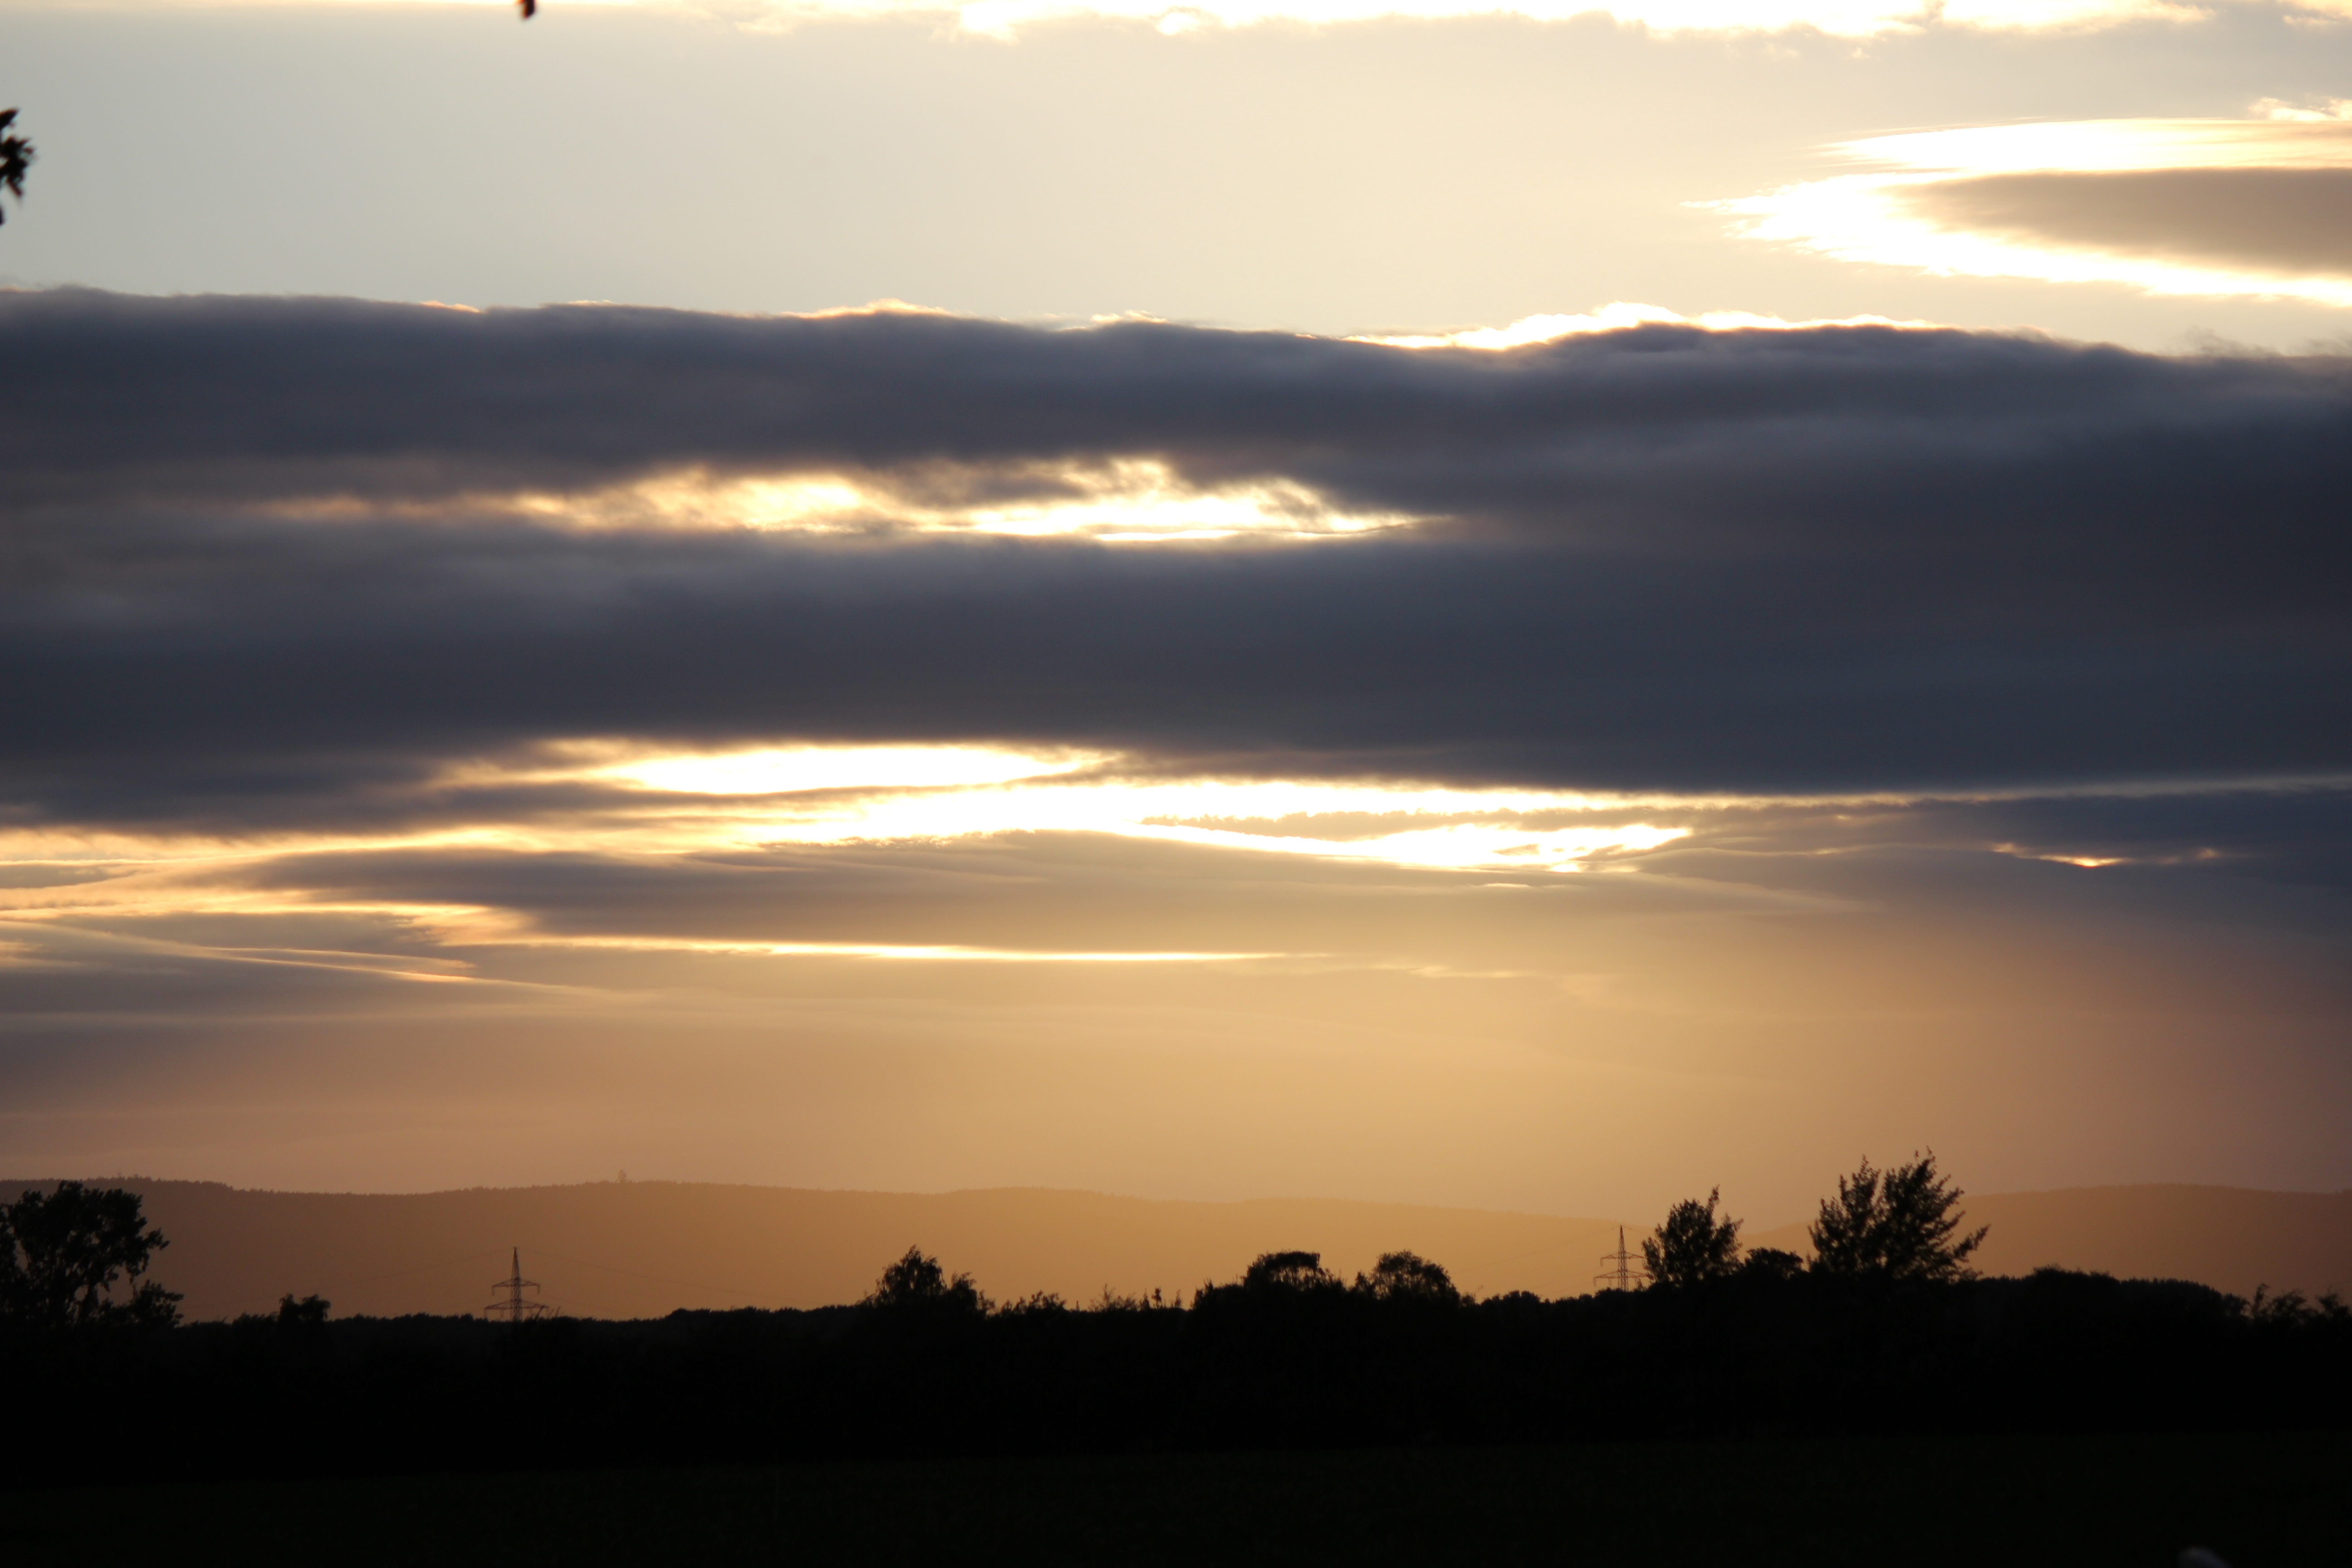
horizon, cloud, sky, sun, sunrise, sunset, sunlight, morning, dawn, atmosphere, dusk, evening, september, clouds, afterglow, evening sky, atmospheric phenomenon, red sky at morning